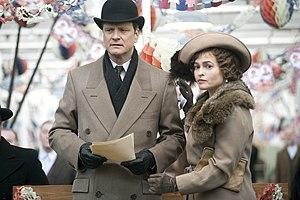
Helena Bonham Carter, née le 26 mai 1966 à Londres, est une actrice britannique.
Le Discours d'un roi, ou Le Discours du roi au Québec et au Nouveau-Brunswick, est un drame historique américano-australo-britannique réalisé par Tom Hooper, sorti en 2010.